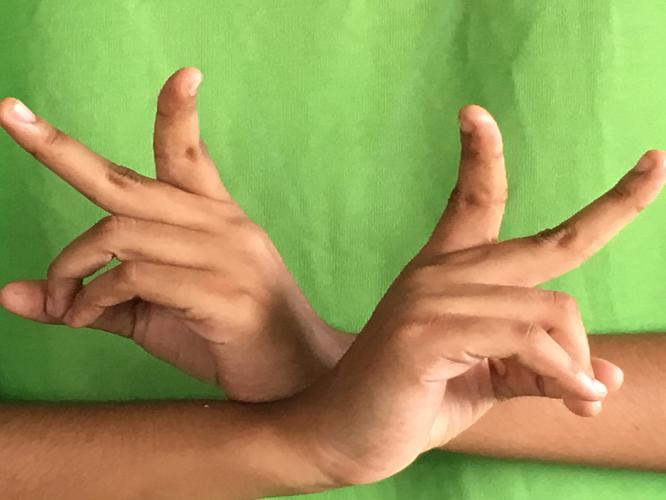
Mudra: Kartariswastika
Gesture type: double_hand